Peruvian Amazon Company

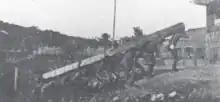
Indigenous Witoto workers at one of Julio César Arana's rubber plantations

Walter Ernest Hardenburg and Walter Perkins were two American engineers who journeyed to the Putumayo region between 1907 and 1908. They previously worked on the Colombian Pacific Railroad, and were on their way to Bolivia to work on the Madeira-Mamoré Railroad which was designed to connect northern Bolivia to Brazil. They decided to cross the Andes and descend into Amazonia as part of their journey. They met Colombian General Pablo Monroy, stationed in Pasto, who had information about the Putumayo river. He warned them it was dangerous, informing them that Colombia and Peru had recently entered a modus vivendi to pull back garrisons and military authorities from the region. The General believed that the Peruvians were not adhering to the agreement. Monroy also told them that they could travel on a launch from El Encanto, 500 miles down river, to Iquitos. From there he could continue on his journey as well as save weeks of effort.